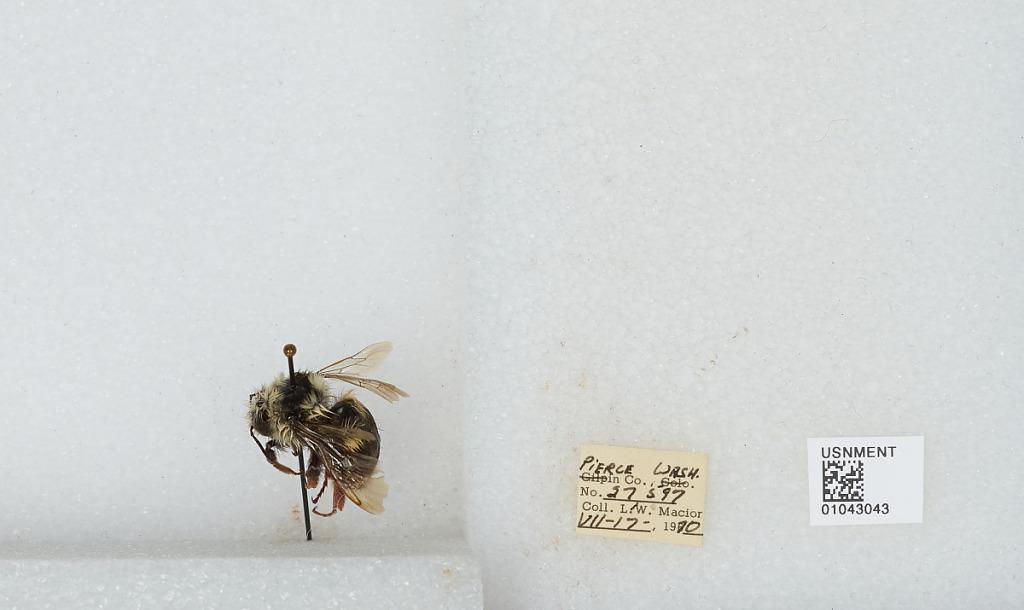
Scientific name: Bombus bifarius nearcticus
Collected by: L. Macior
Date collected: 1970-7-17
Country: United States
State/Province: Washington
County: Pierce
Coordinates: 47.05, -122.12